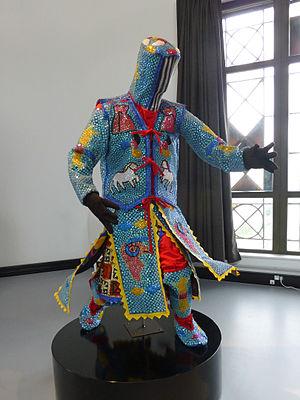
Musée Vodou (Strasbourg)